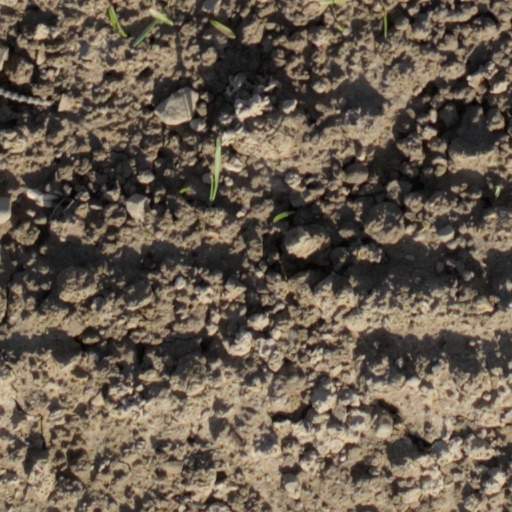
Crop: wheat